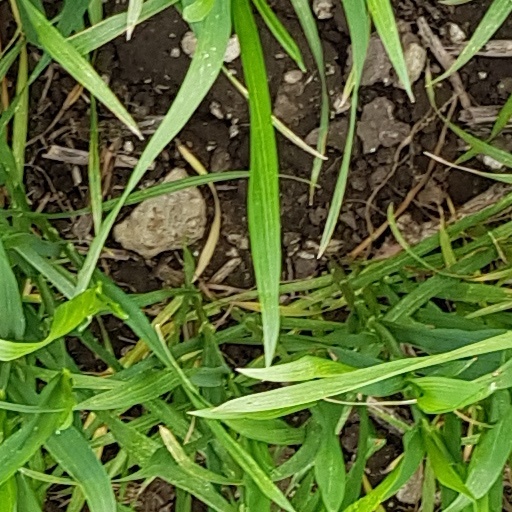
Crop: wheat